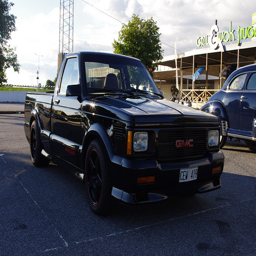
A black truck is parked in a parking lot.
A black truck parked in a parking lot next to another car.
Pickup truck and car in parking lot of local business.
Large polished black truck sitting in a parking space.
a truck parked in a parking lot next to a car